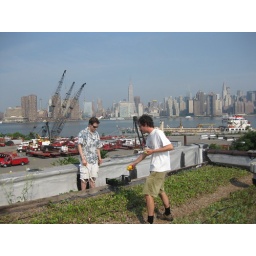
Bees, flowers and fruit from Rooftop Farms in Greepoint, Brooklyn. July, 2009